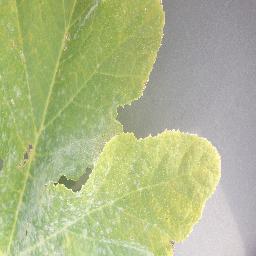
Label: Squash___Powdery_mildew